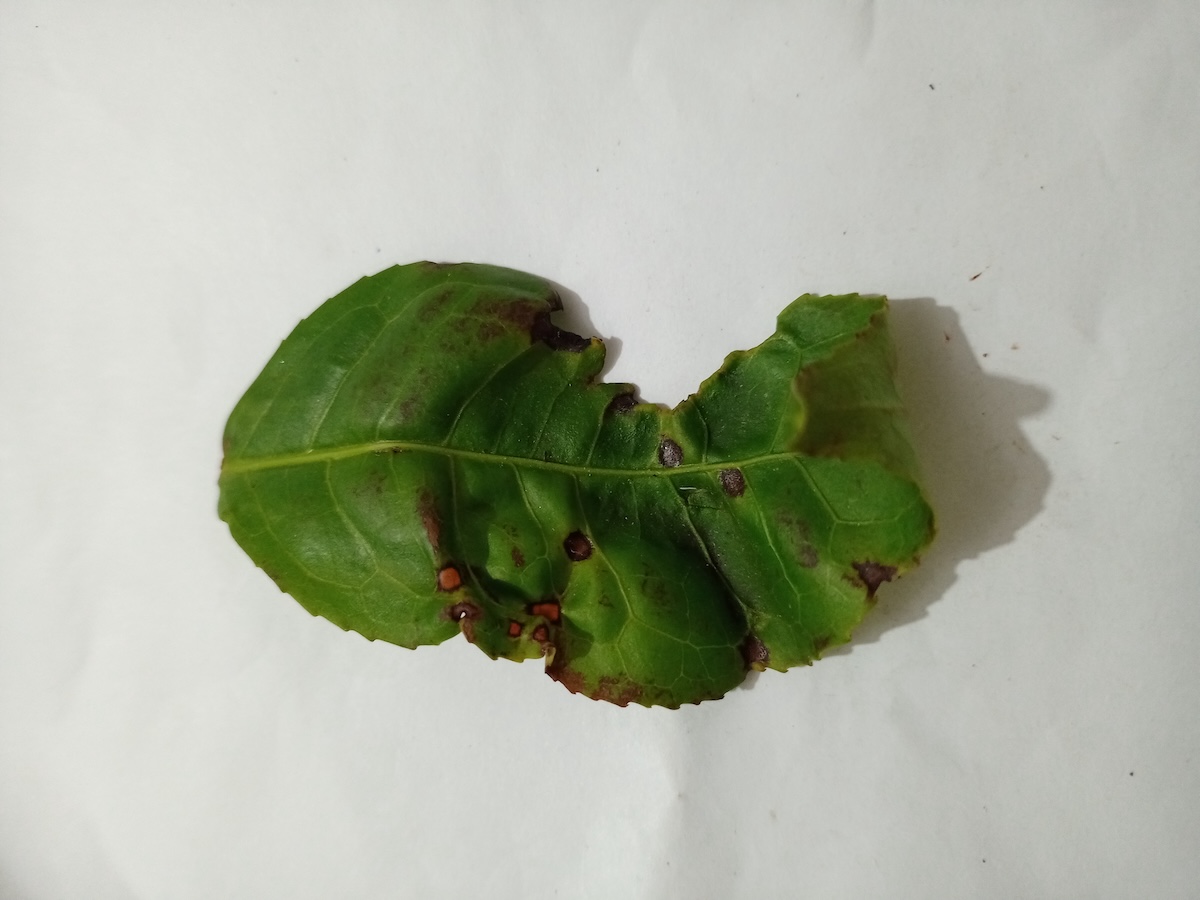
Label: Helopeltis